Kobe-Awaji-Naruto Expressway

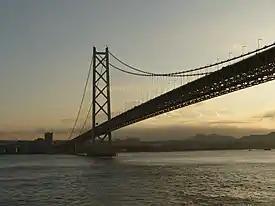

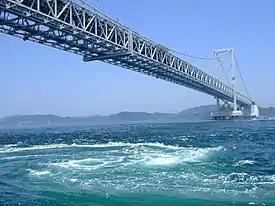

The expressway is long with of that stretch consisting of bridges, chiefly the Akashi Kaikyō Bridge and Ōnaruto Bridge. The expressway has four lanes along the entire route from Kobe to Naruto in Tokushima, with an exception along the Akashi Kaikyō Bridge, were it has six lanes.